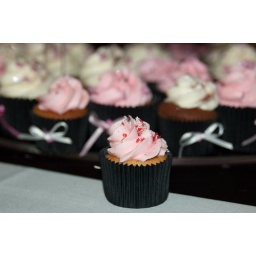
Chocolate and Vanilla Cupcakes with lashings of butter icing in a pink, black and white theme.